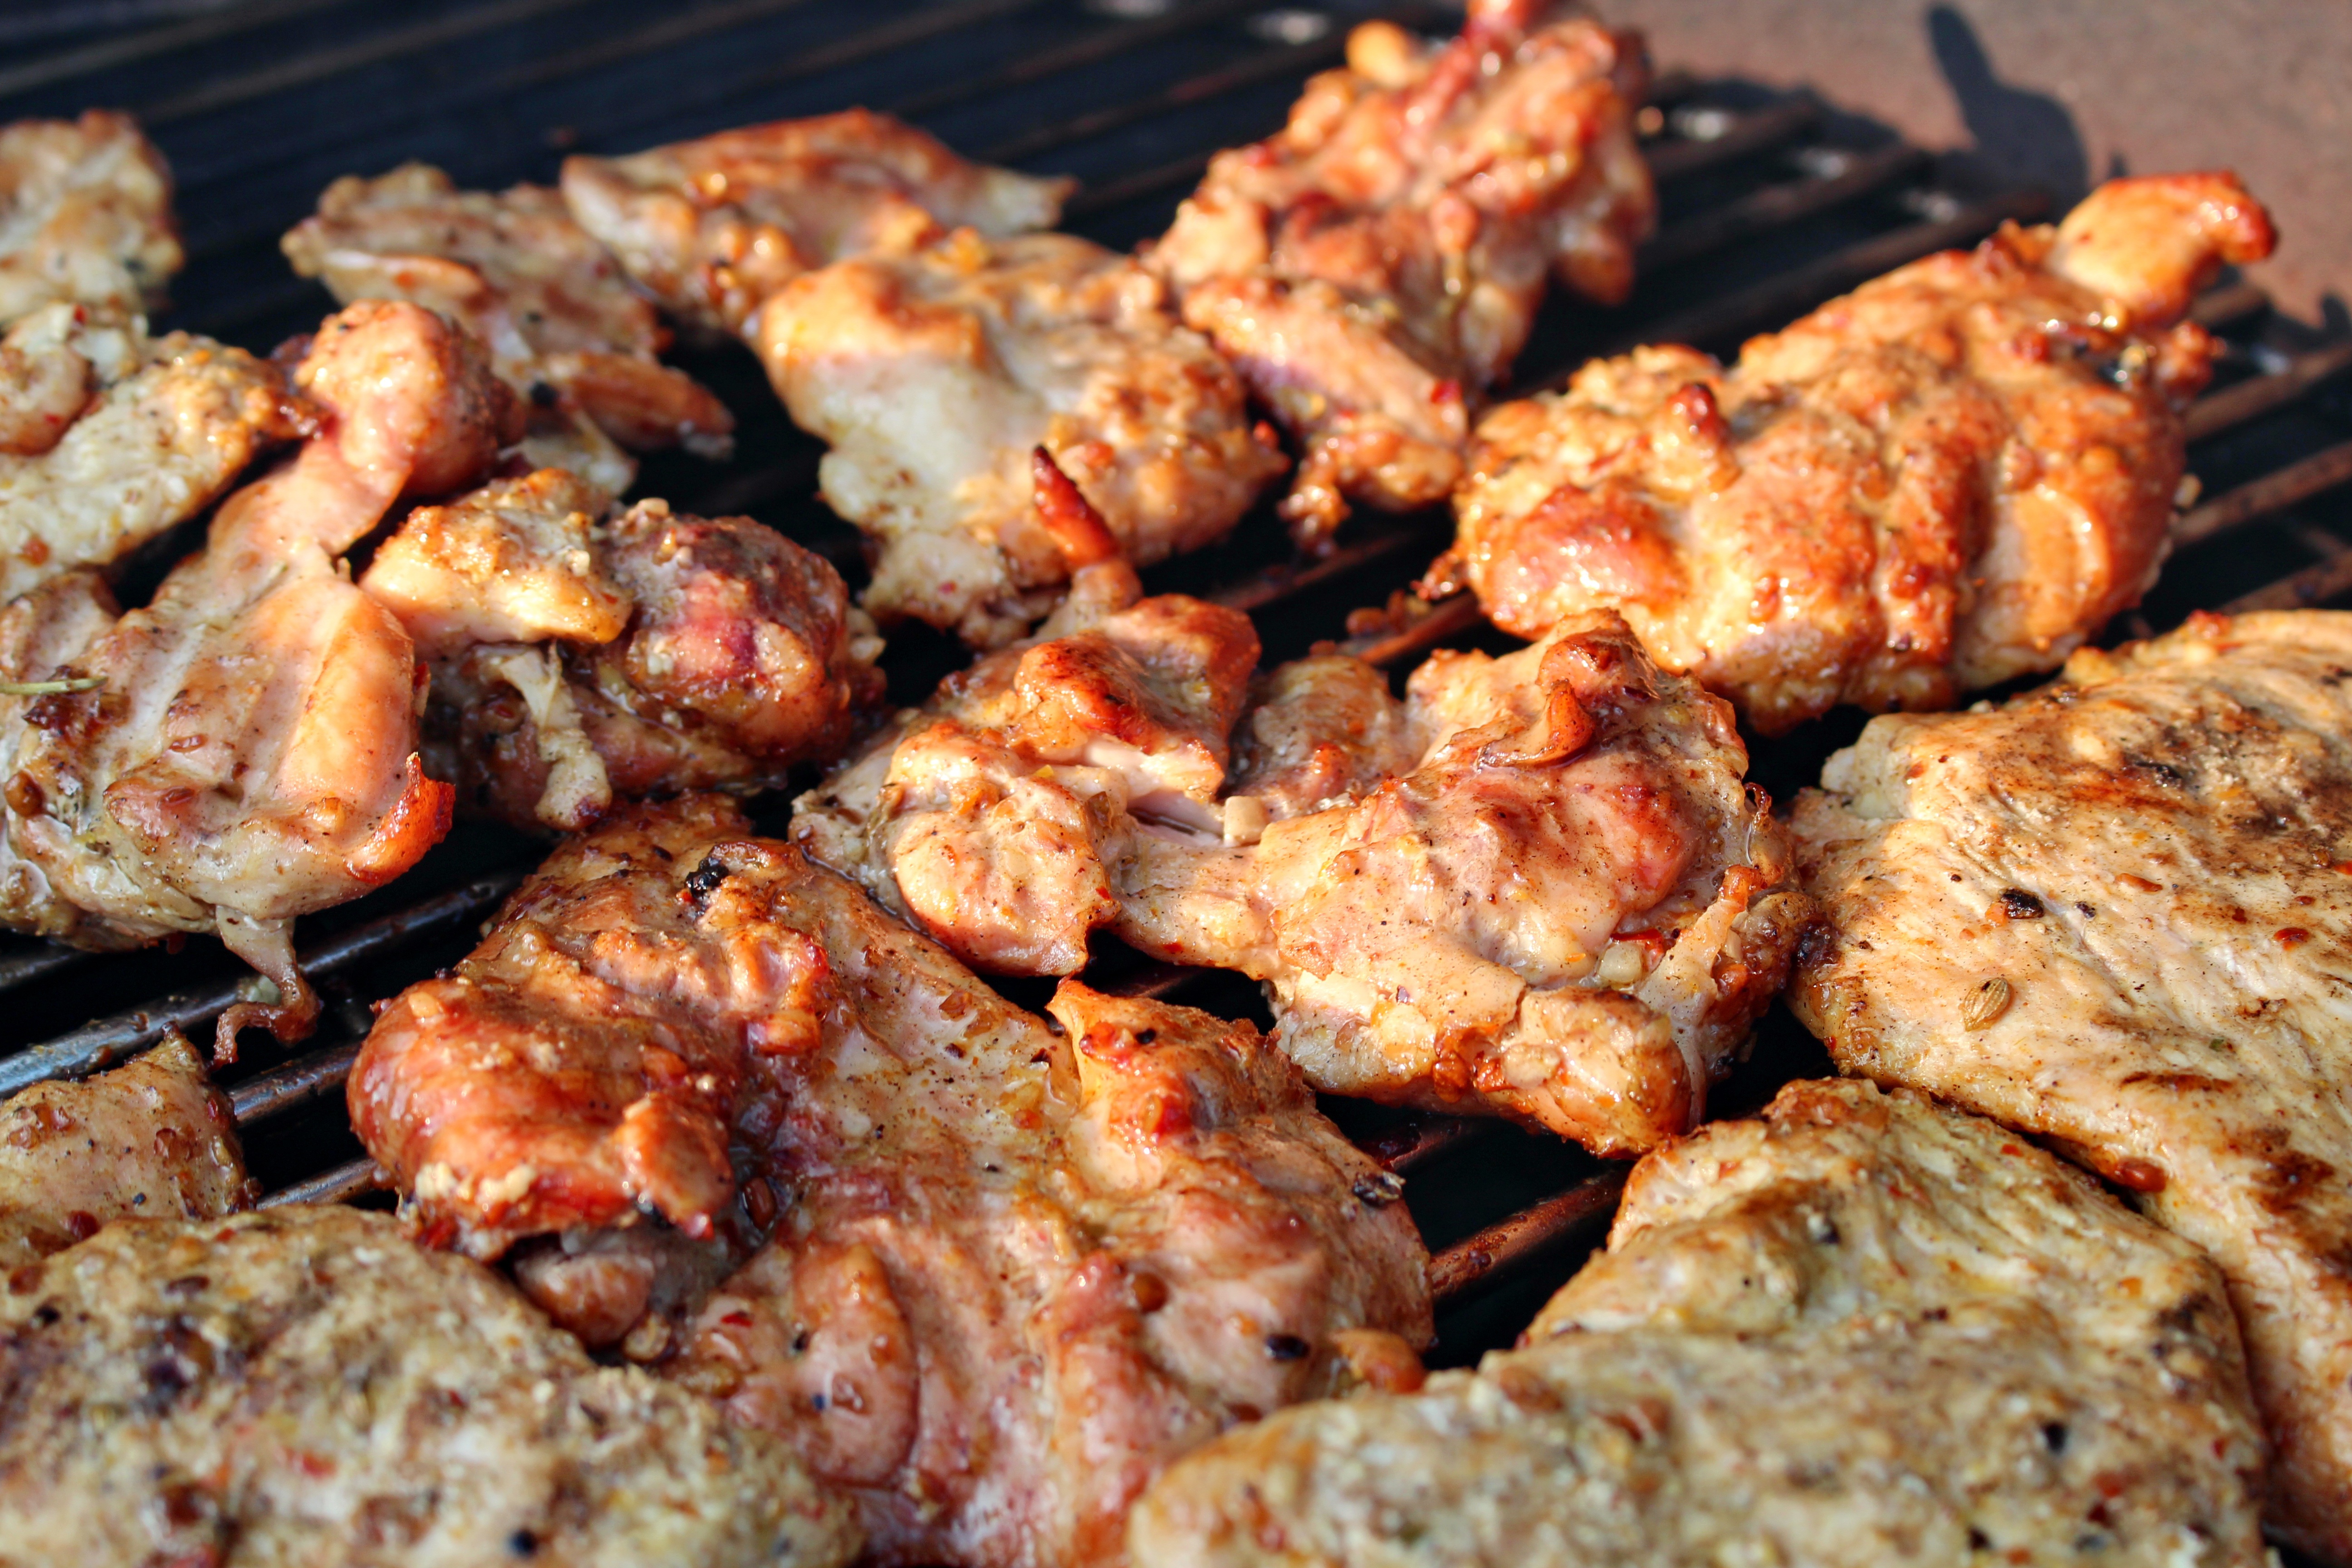
dish, meal, food, bbq, meat, barbecue, pork, cuisine, chicken, grilling, grilled food, fried food, animal source foods, shashlik